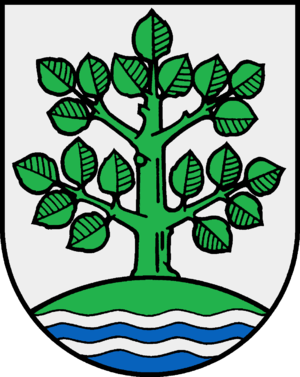
Bokel est une commune allemande du Schleswig-Holstein, située dans l'arrondissement de Pinneberg, à huit kilomètres au nord de la ville de Barmstedt. Bokel fait partie de l'Amt Hörnerkirchen qui regroupe quatre communes en tout.